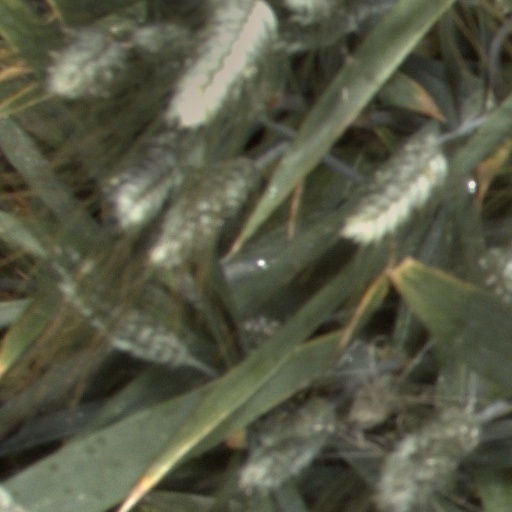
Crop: wheat